Sharjah Fort

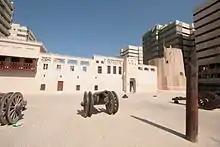
Sharjah Fort from the front. The pole was used to flog criminals or stake them out as punishment

Sharjah Fort (Al Hisn Sharjah) is a double story traditional rock, coral and adobe fortification in the centre of the city of Sharjah in the United Arab Emirates (UAE).